Margaret Reid (politician)

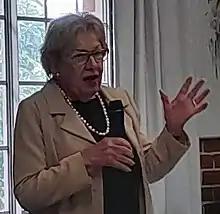
Reid in 2021

Margaret Elizabeth Reid (née McLachlan; born 28 May 1935) is an Australian former politician who served as a Senator for the Australian Capital Territory from 1981 to 2003, representing the Liberal Party. She held her seat for nearly 22 years, winning eight consecutive elections. Reid is the first woman to have served as President of the Senate.